Melissa Barrera

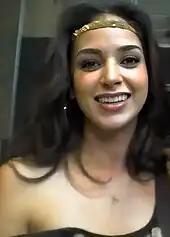
Barrera in 2013

Her television debut was on the Mexican reality show "La Academia" in 2011, where she showed off her talent for singing. In 2013, she was part of the duet Melissa y Sebastian, with whom she recorded her first album and had her first top ten radio hit with their debut single "Mamma Maria", a cover of Ricchi e Poveri's song from the 1980s. In 2015, she recorded the theme song "Volver a caer" alongside the Mexican singer Kalimba, for her telenovela "Tanto amor".